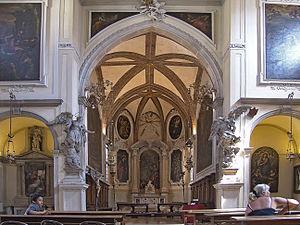
Église San Giovanni Evangelista, Intérieur
L'église San Giovanni Evangelista est une église catholique de Venise, en Italie.